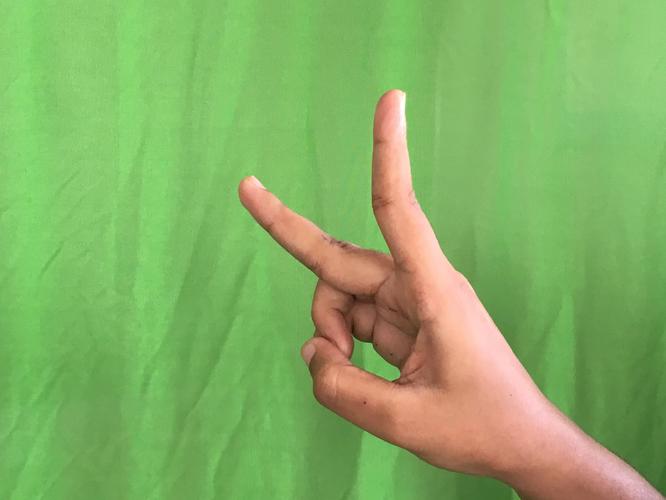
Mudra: Katrimukha
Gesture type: single_hand